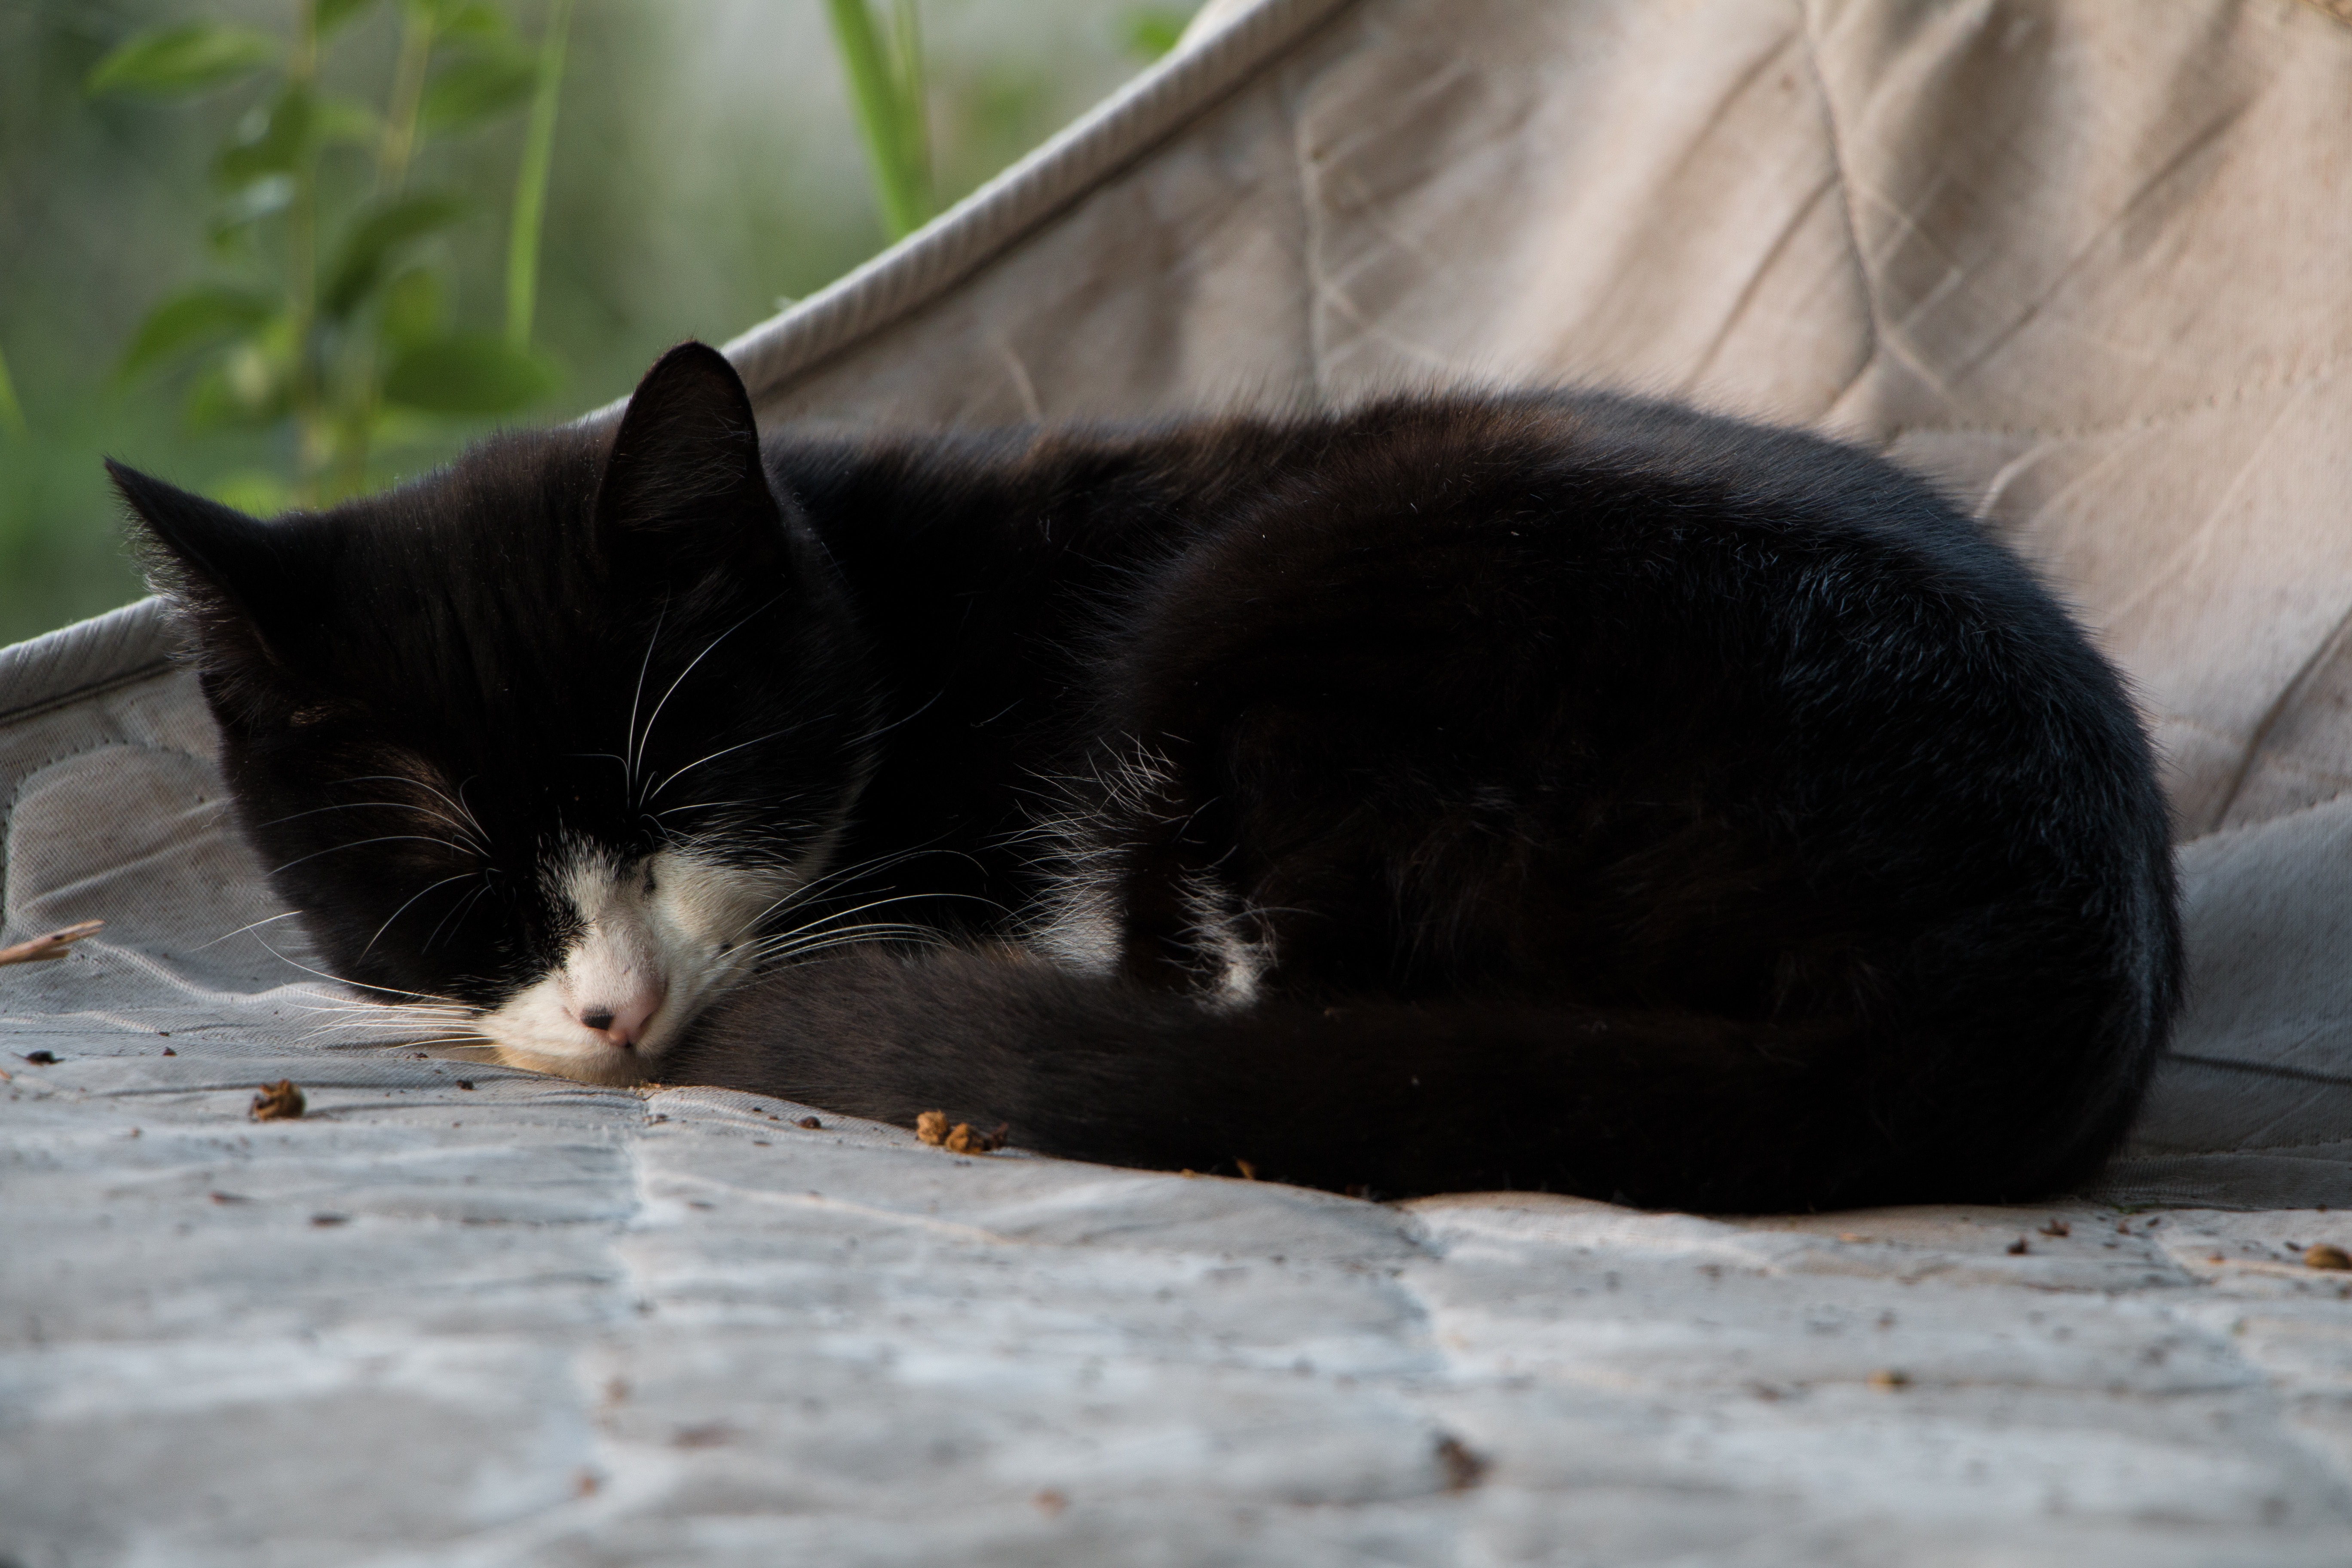
kitten, cat, mammal, black cat, black, whiskers, vertebrate, small to medium sized cats, cat like mammal